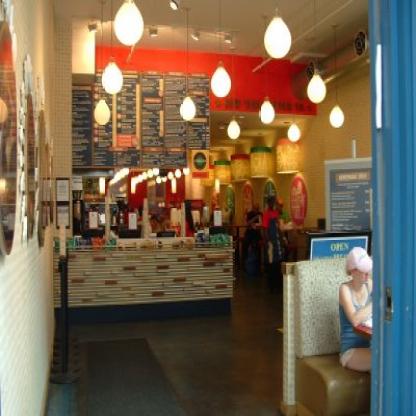
Scene: Indoor